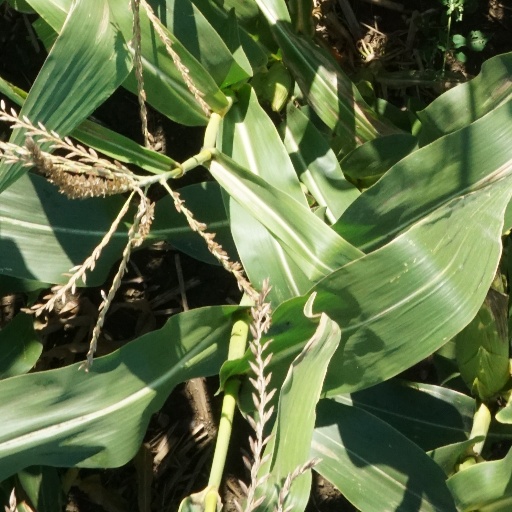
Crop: maize; corn